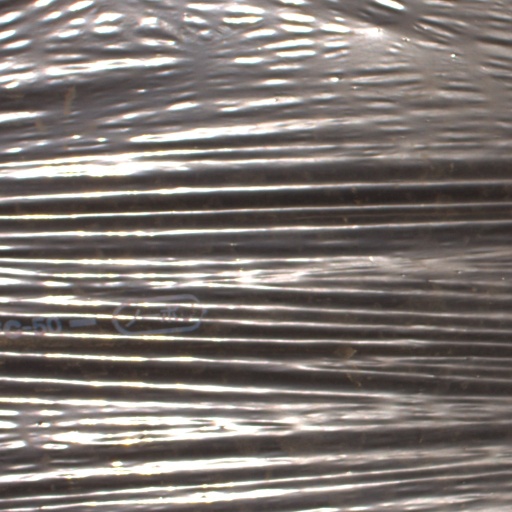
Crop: Jerusalem artichoke